Sigi Feigel

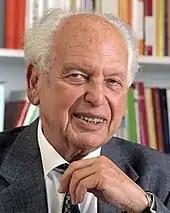
Sigi Feigel ca. early 2000s

Feigel was born in Zürich to Russian Jewish immigrants. He received his PhD in jurisprudence at the University of Zürich in 1949. From 1949 to 1977, he was the director of the textile factory inherited by his wife, Evi Heim. The firm was sold in 1977, and from 1983, Feigel worked as an attorney.